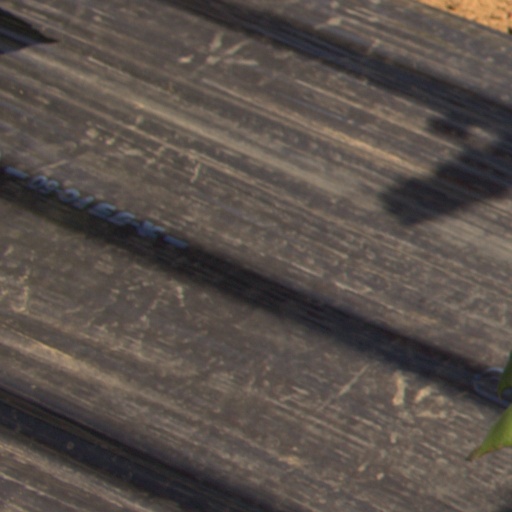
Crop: Jerusalem artichoke